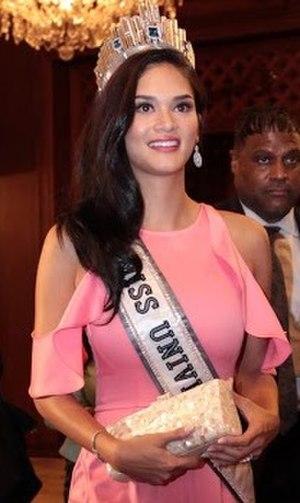
Pia Wurtzbach, de son nom complet Pia Alonzo Wurtzbach, née le 24 septembre 1989 à Stuttgart en Allemagne, est une actrice, mannequin, présentatrice de télévision germano-philippine, qui a été couronnée Miss Univers 2015. Elle est la 3e Miss Univers venant des Philippines, après Gloria Diaz en 1969 et Margarita Moran en 1973.
Miss Univers est un concours international de beauté féminine réservé aux jeunes femmes âgées de 18 à 28 ans. Fondé en 1952 par la compagnie américaine de vêtement californien Pacific Mills, il est organisé par WME/IMG depuis 2015. Selon un rituel bien rodé, les jeunes femmes défilent d'abord en maillot de bain, puis en robe de soirée et se prêtent au jeu des questions-réponses avec les juges.
Miss Univers 2015, 64ᵉ élection de Miss Univers, s'est déroulé le 20 décembre 2015 au The AXIS de Las Vegas, aux États-Unis.